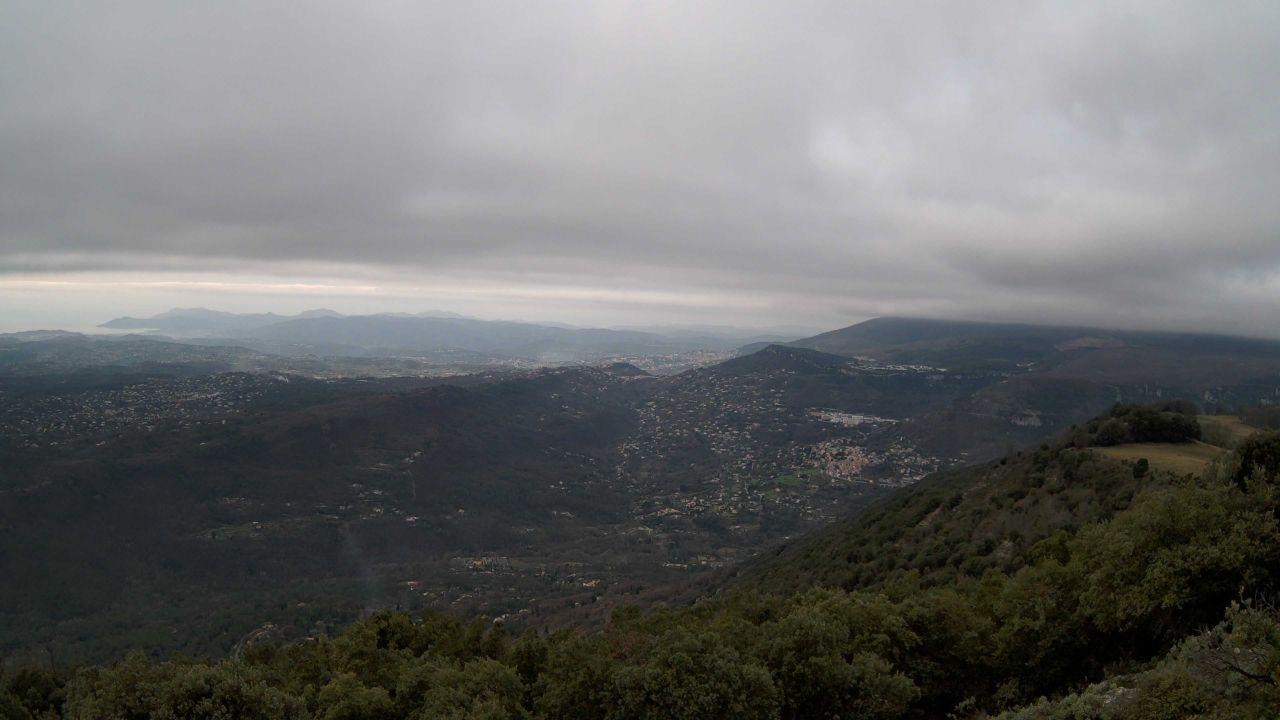
Fire: no
Smoke: yes